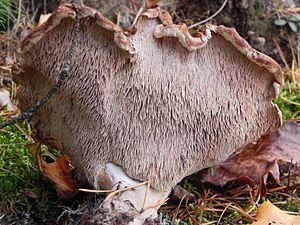
Les Bankeraceae sont des champignons de l'ordre des Thelephorales, caractérisés par l'aspect hydné.